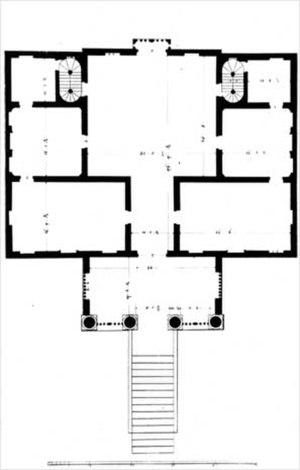
La villa Chiericati est une villa veneta d'Andrea Palladio sise à Vancimuglio, hameau de la commune de Grumolo delle Abbadesse, dans la province de Vicence et la région Vénétie, en Italie.